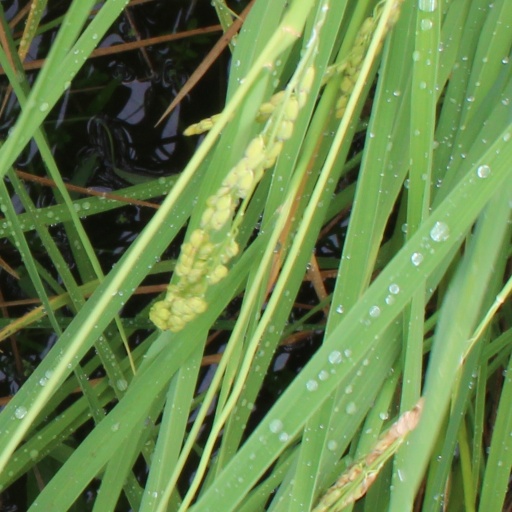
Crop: rice